List of birds of the Galápagos Islands

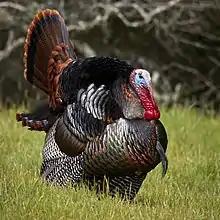
Male wild turkey

Phasianidae consists of the pheasants and their allies. These are terrestrial species, variable in size but generally plump with broad relatively short wings. Many species are gamebirds or have been domesticated as a food source for humans.